Terezín

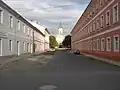
Havlíčkova Street

Terezín is located about south of Litoměřice and southeast of Ústí nad Labem. It lies in a flat landscape of the Lower Ohře Table. It is situated on both banks of the Ohře River, near its confluence with the Elbe. The Elbe forms the northern municipal border.